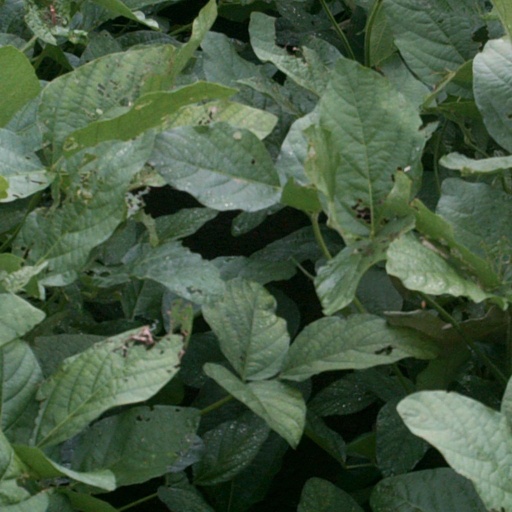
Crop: soybean